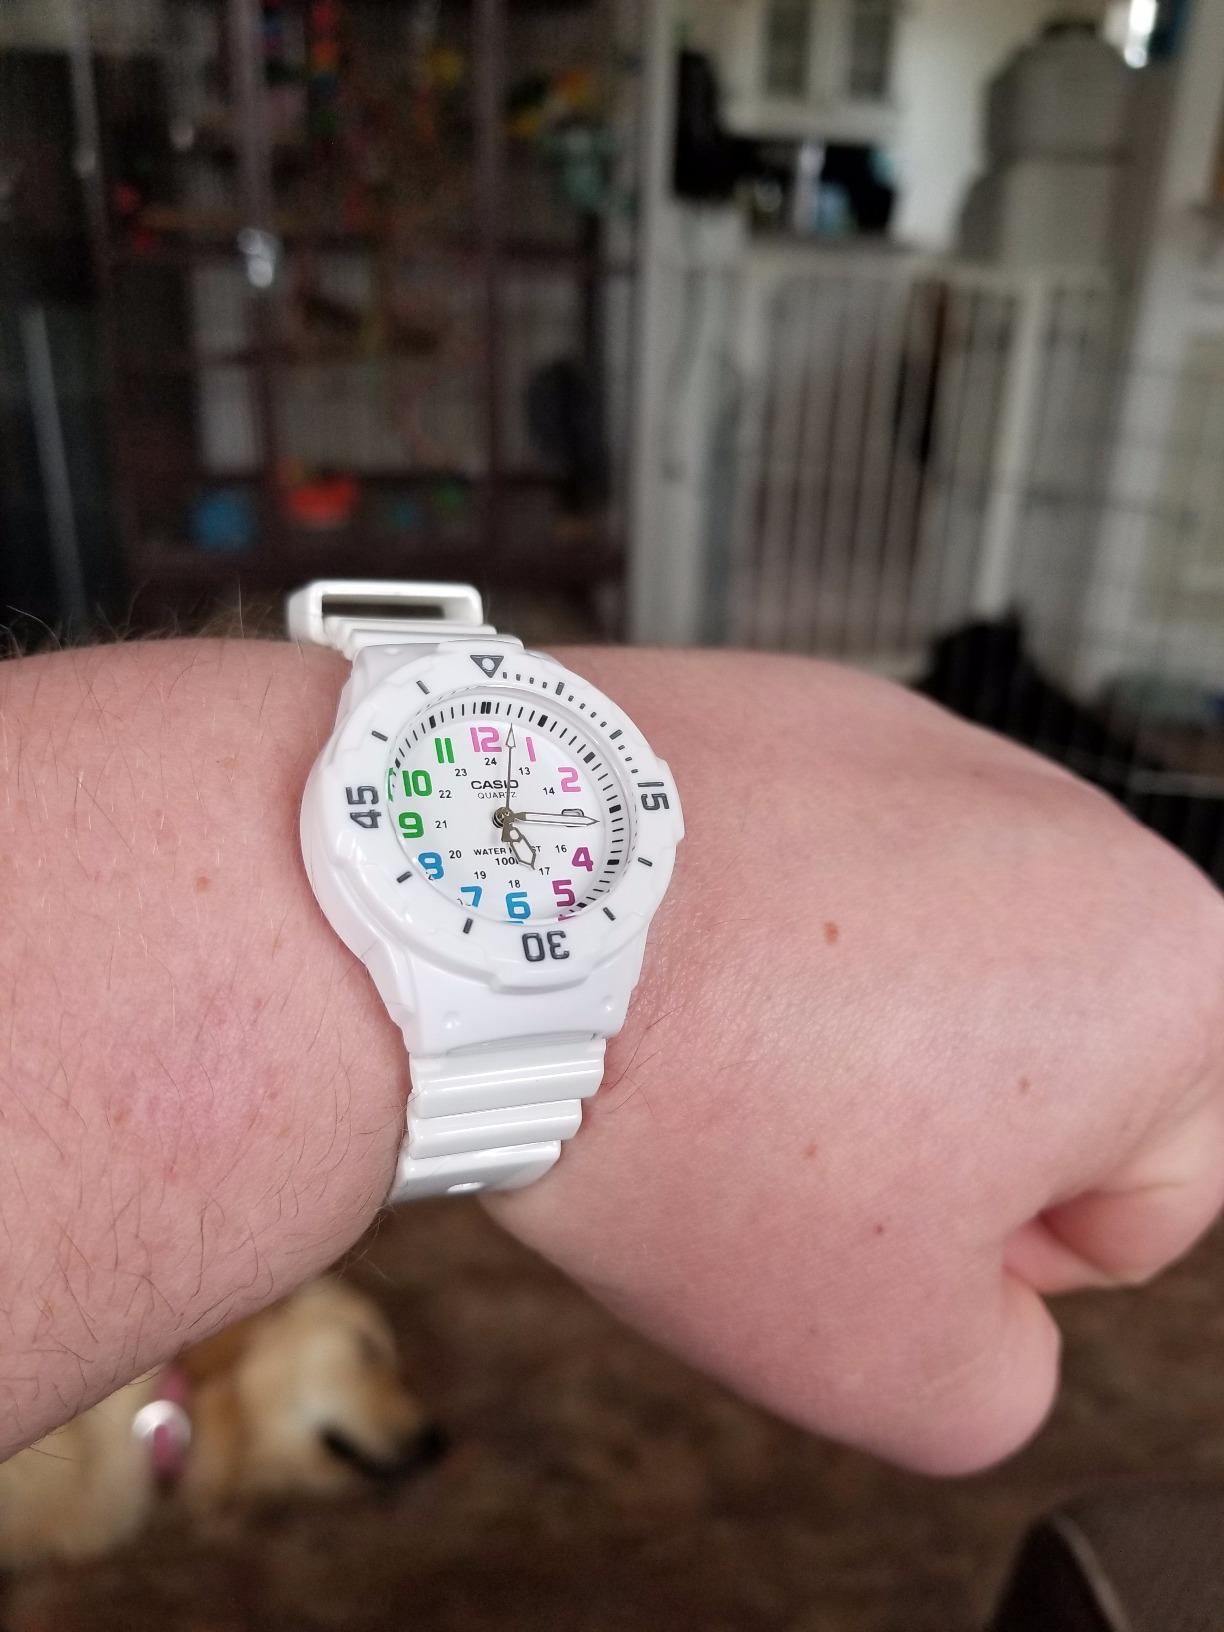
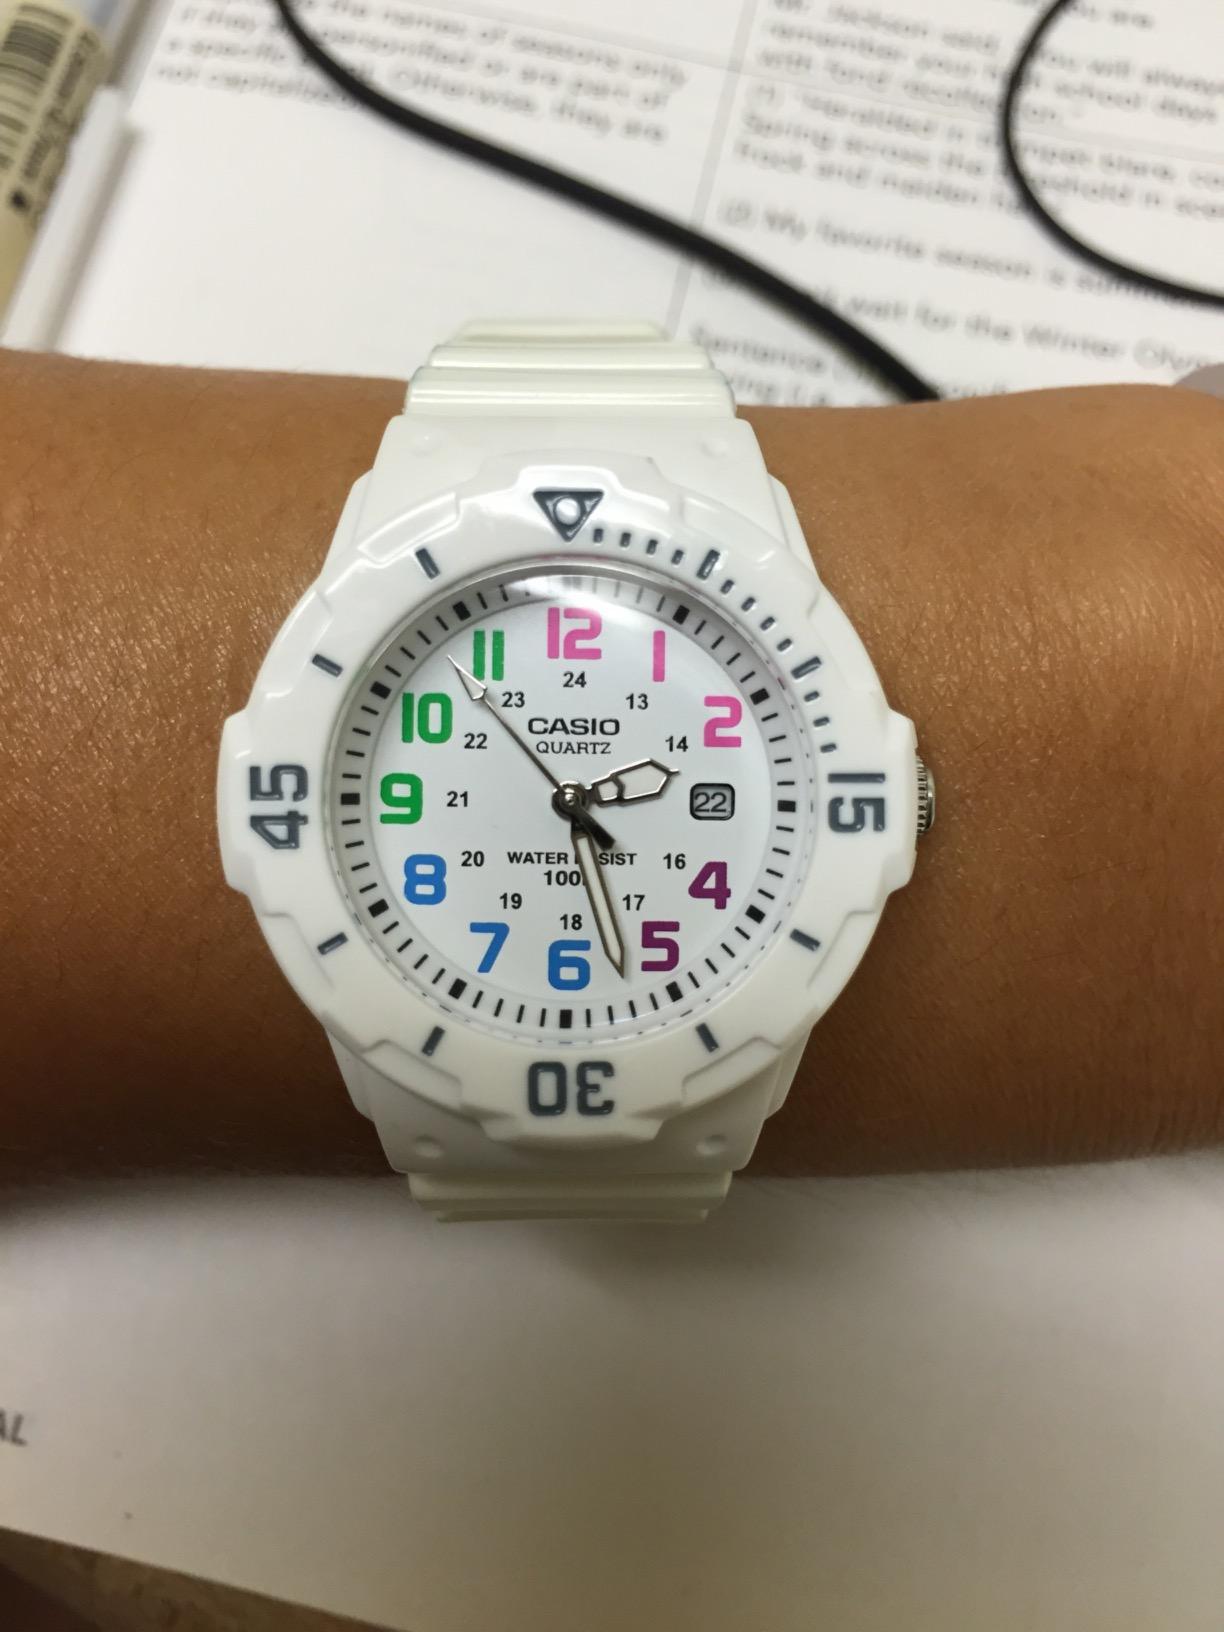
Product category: accessories_watch
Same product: yes